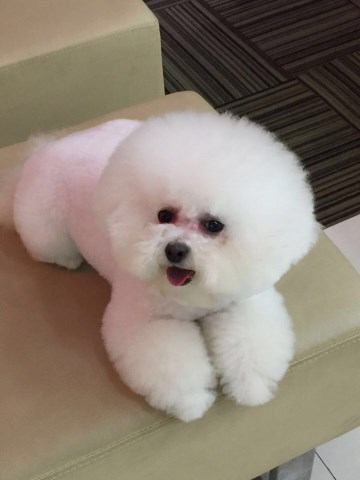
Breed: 3083-n000117-Bichon_Frise